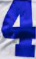
Number: 4